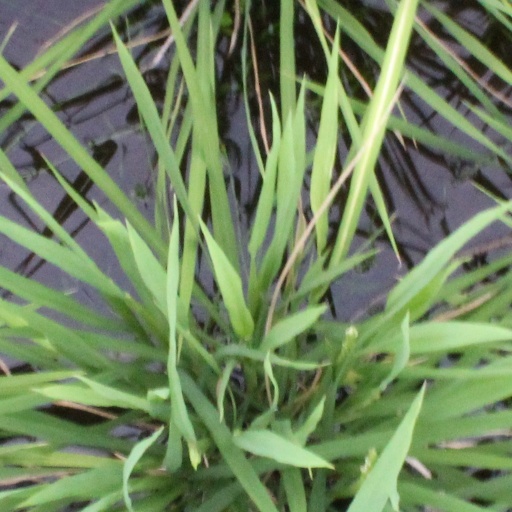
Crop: rice